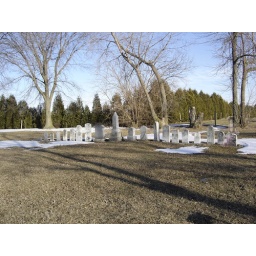
I was standing on the country road beside our car.when I took this pic. There was nothing else around for miles.